Minaret Khaje Alam

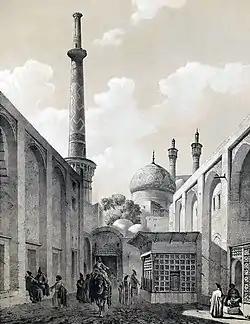
Khwaja Alam minaret

Minaret Khaje Alam belongs to the Timurid Empire and is located at Hatef street in Isfahan. This relic was recorded in Iran's National Heritage on 6 January 1932.